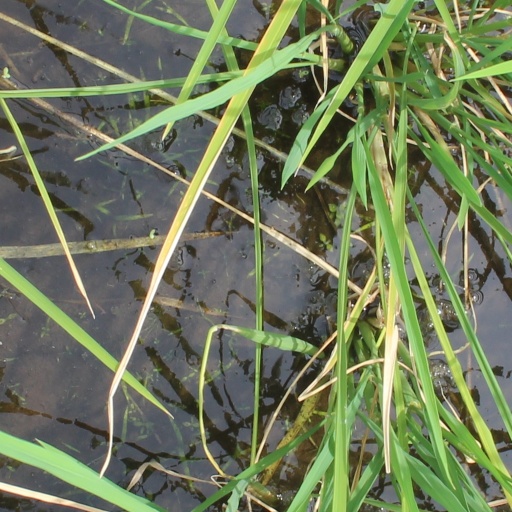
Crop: rice